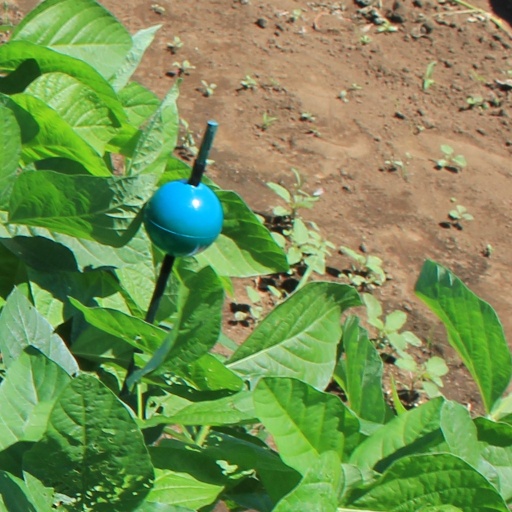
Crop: soybean